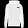
Label: Pullover